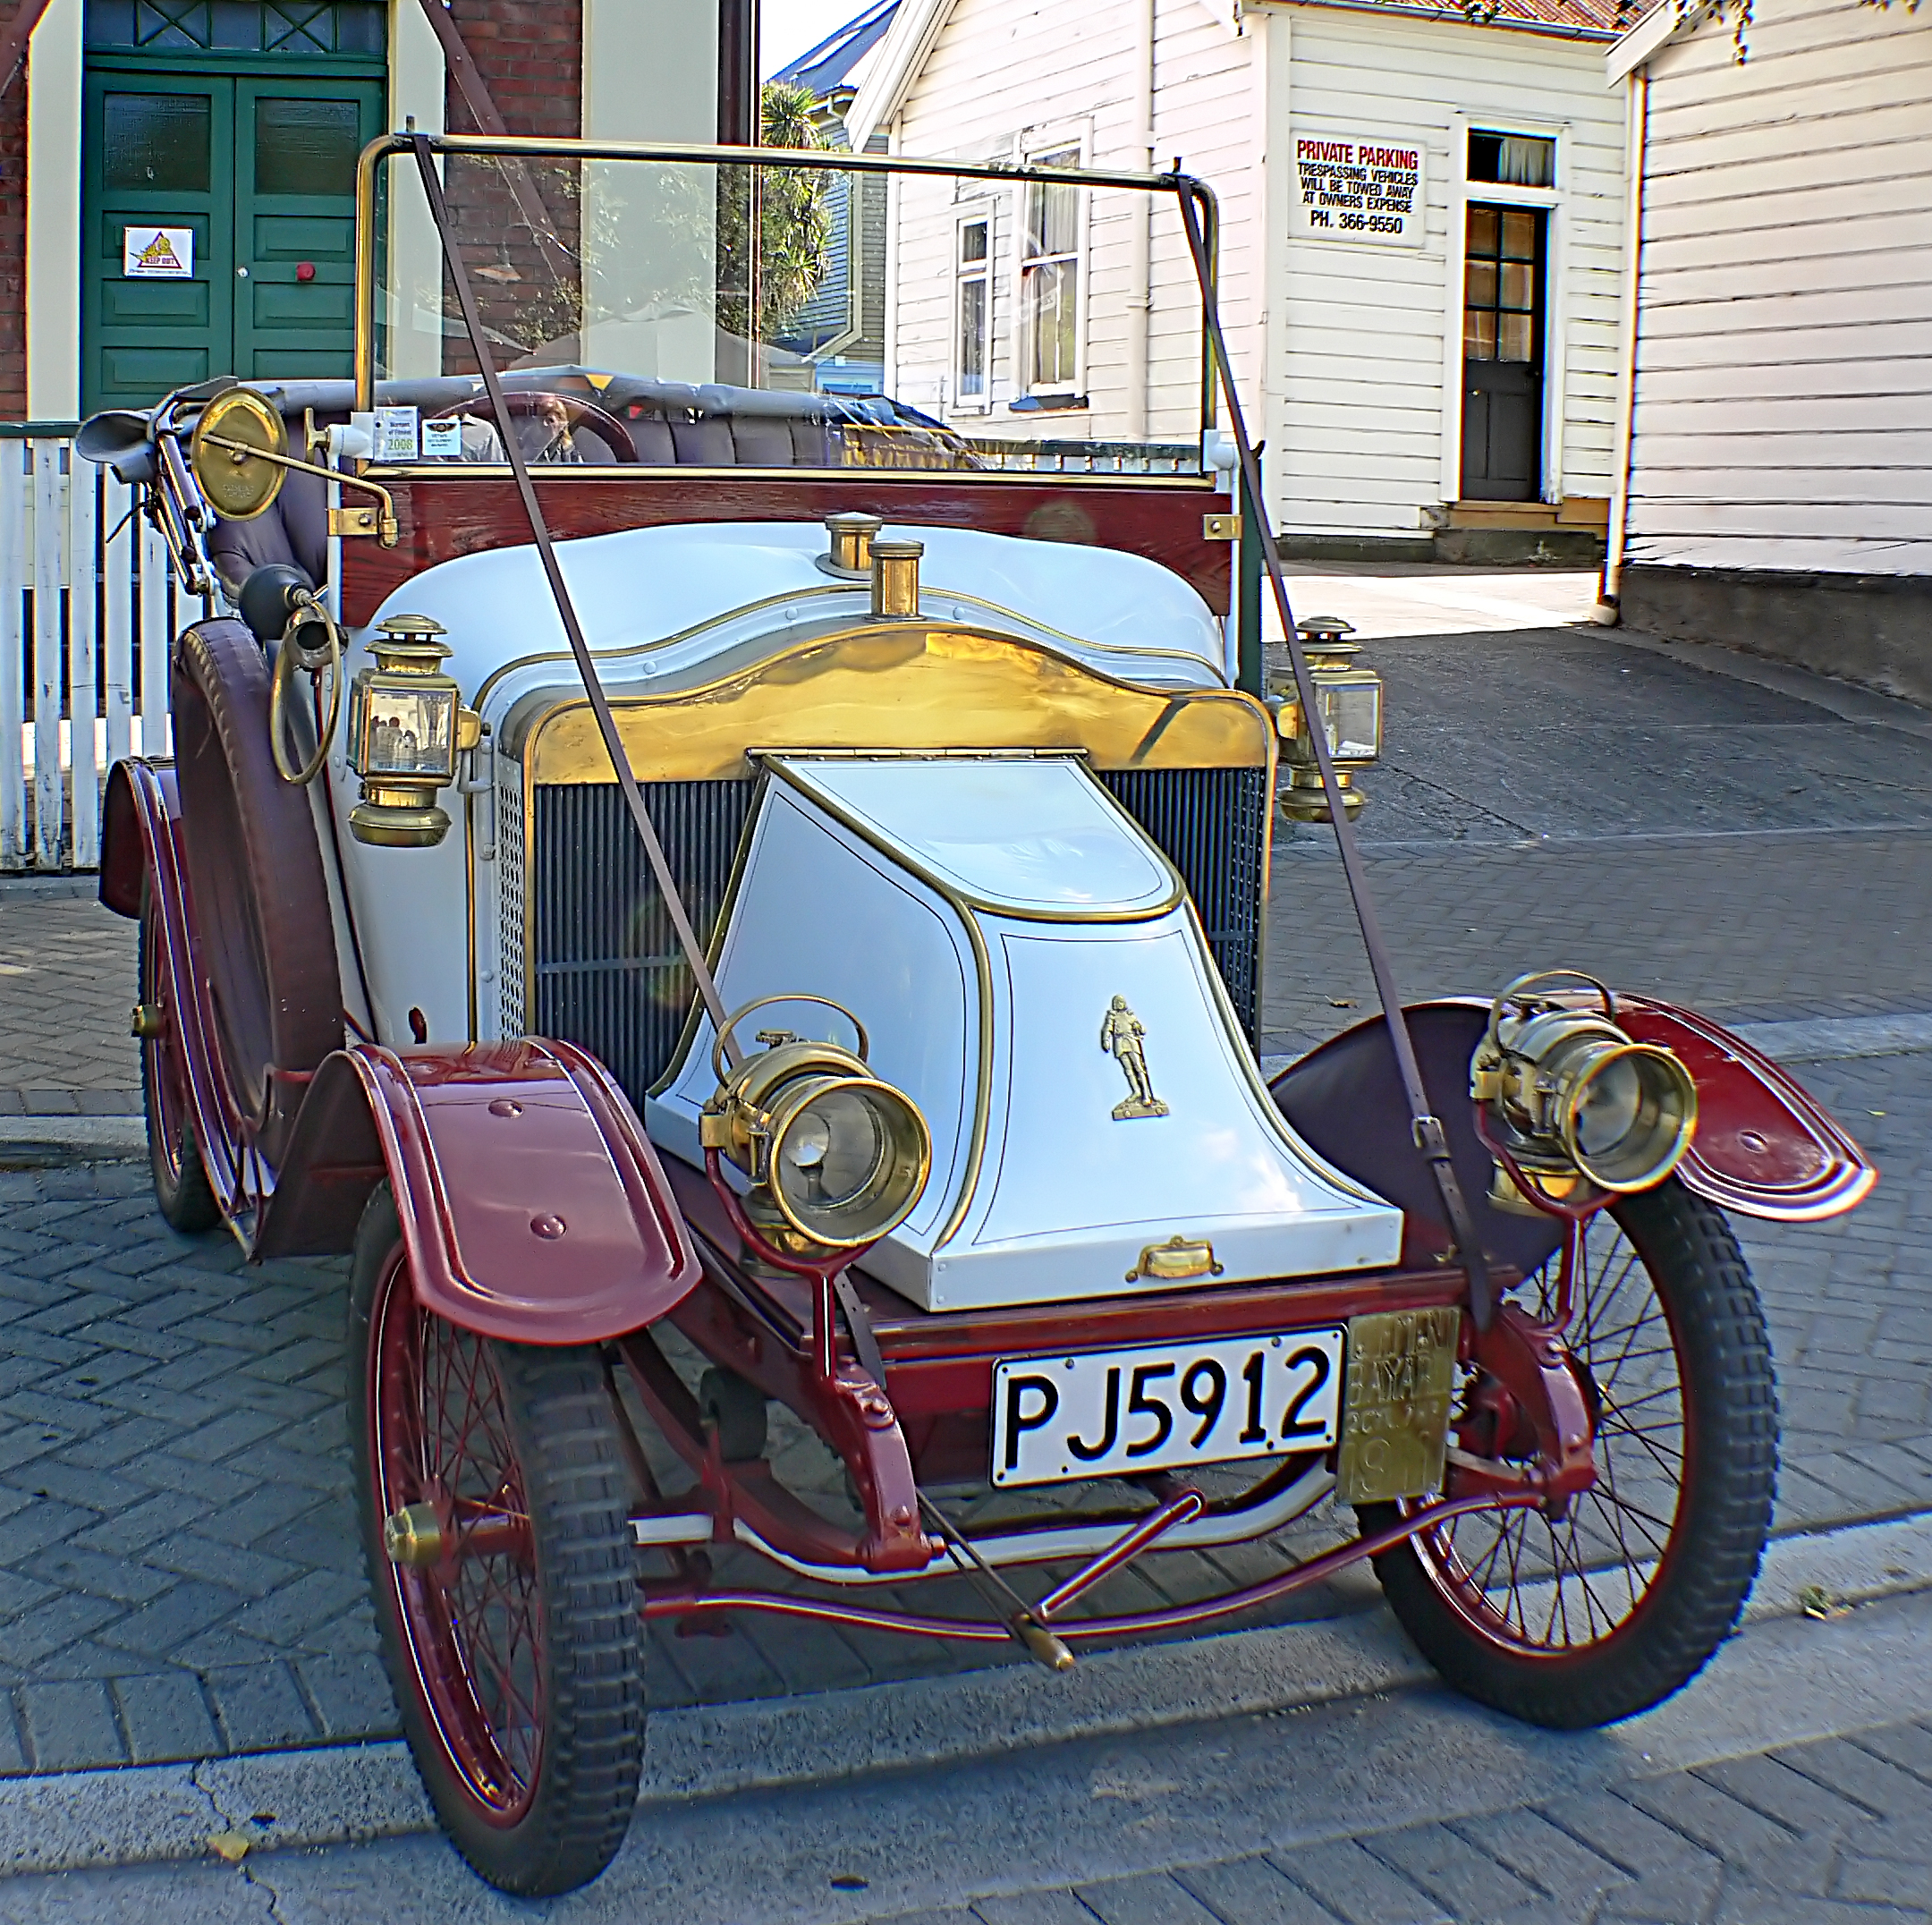
car, wheel, vehicle, motorcycle, motor vehicle, vintage car, oldcars, classic, classiccars, showsvintage, cars1911, antique car, land vehicle, automobile make